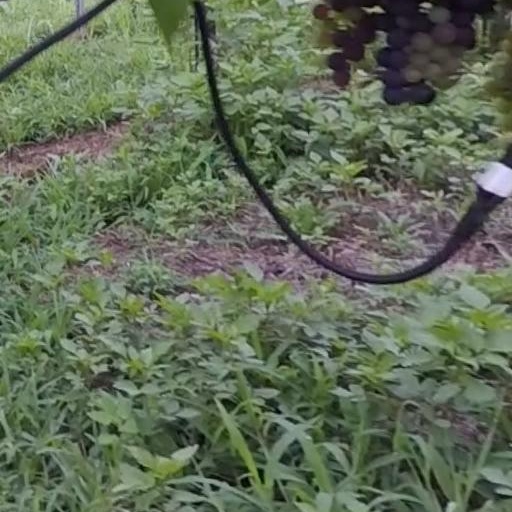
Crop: grape